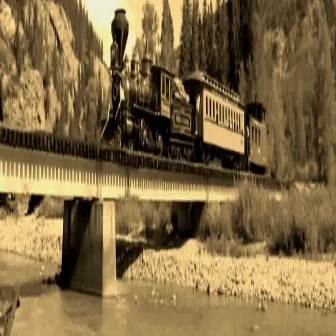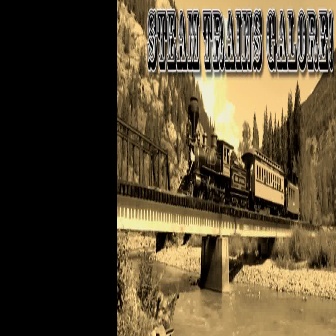
  Please identify the target specified by the bounding box [100,7,267,174] in the first image and locate it in the second image. Return the coordinates in [x_min,y_min,x_max,y_max] format.
Answer: [177,96,299,218]